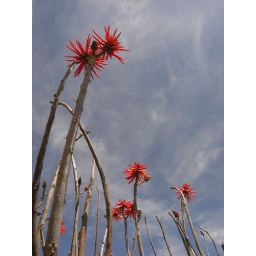
red flowers in a blue sky, Mexico